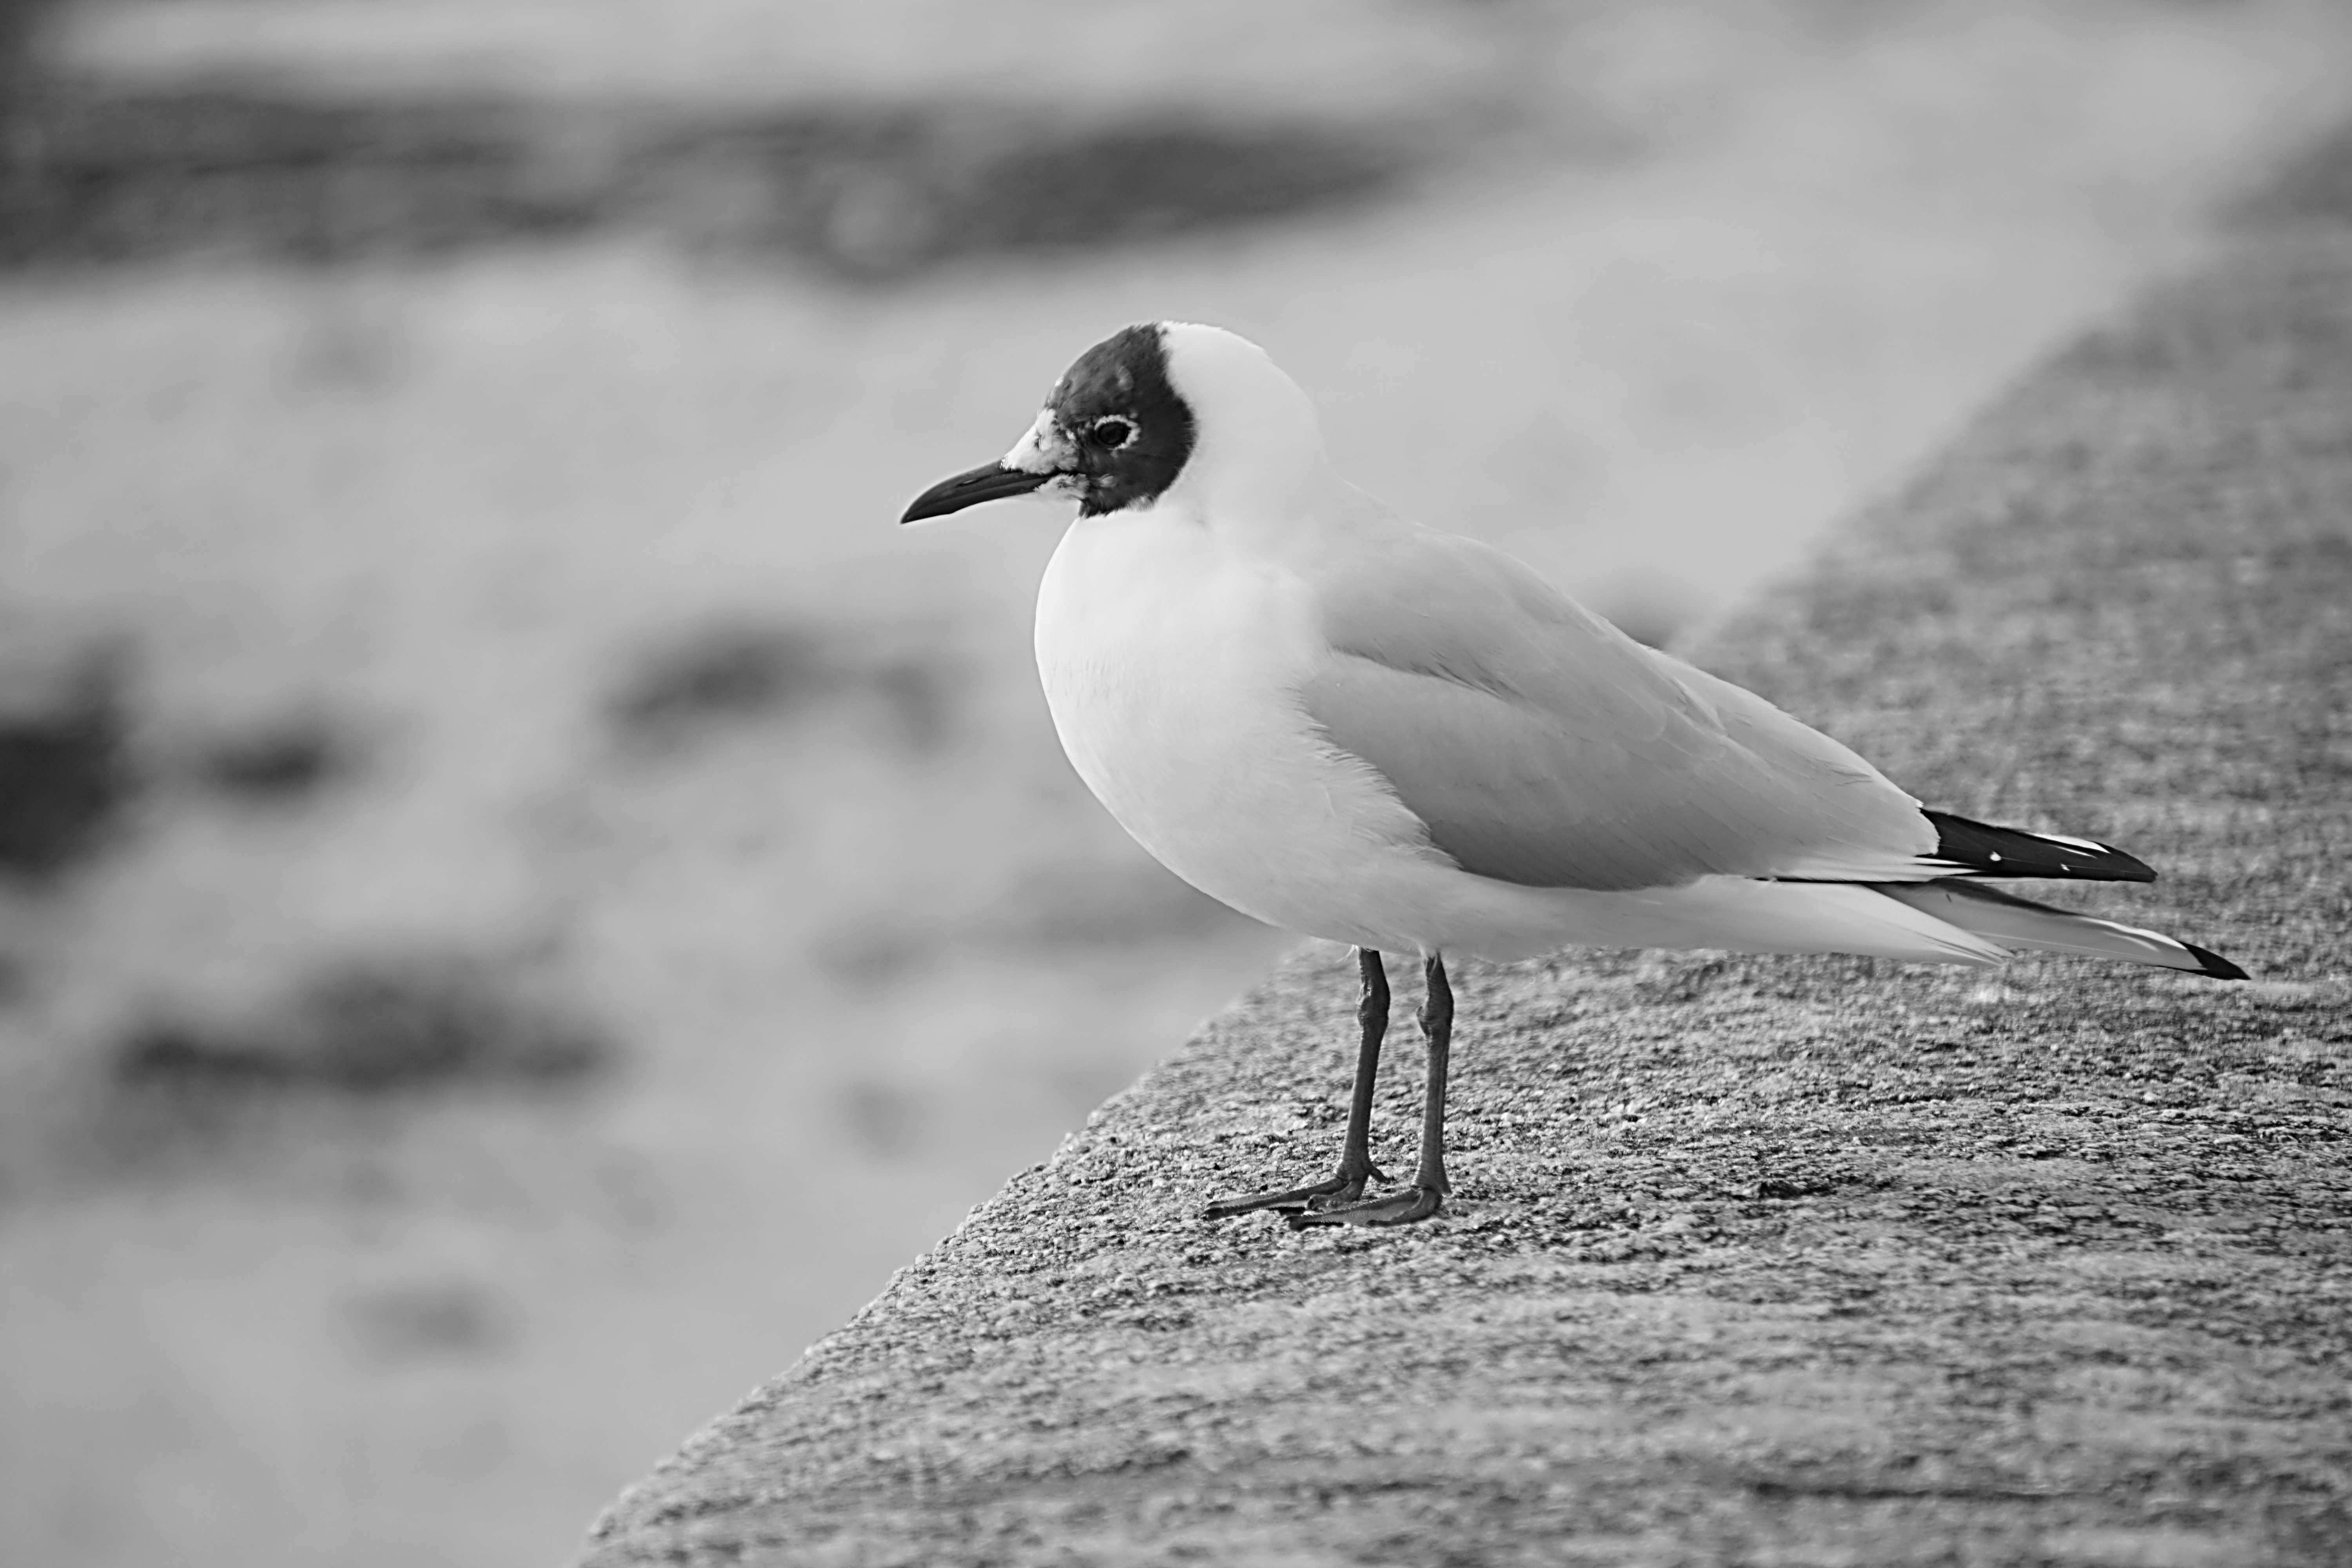
nature, bird, black and white, white, seabird, seagull, wildlife, wild, gull, beak, monochrome, fauna, sea bird, ornithology, vertebrate, tern, shorebird, charadriiformes, monochrome photography, european herring gull